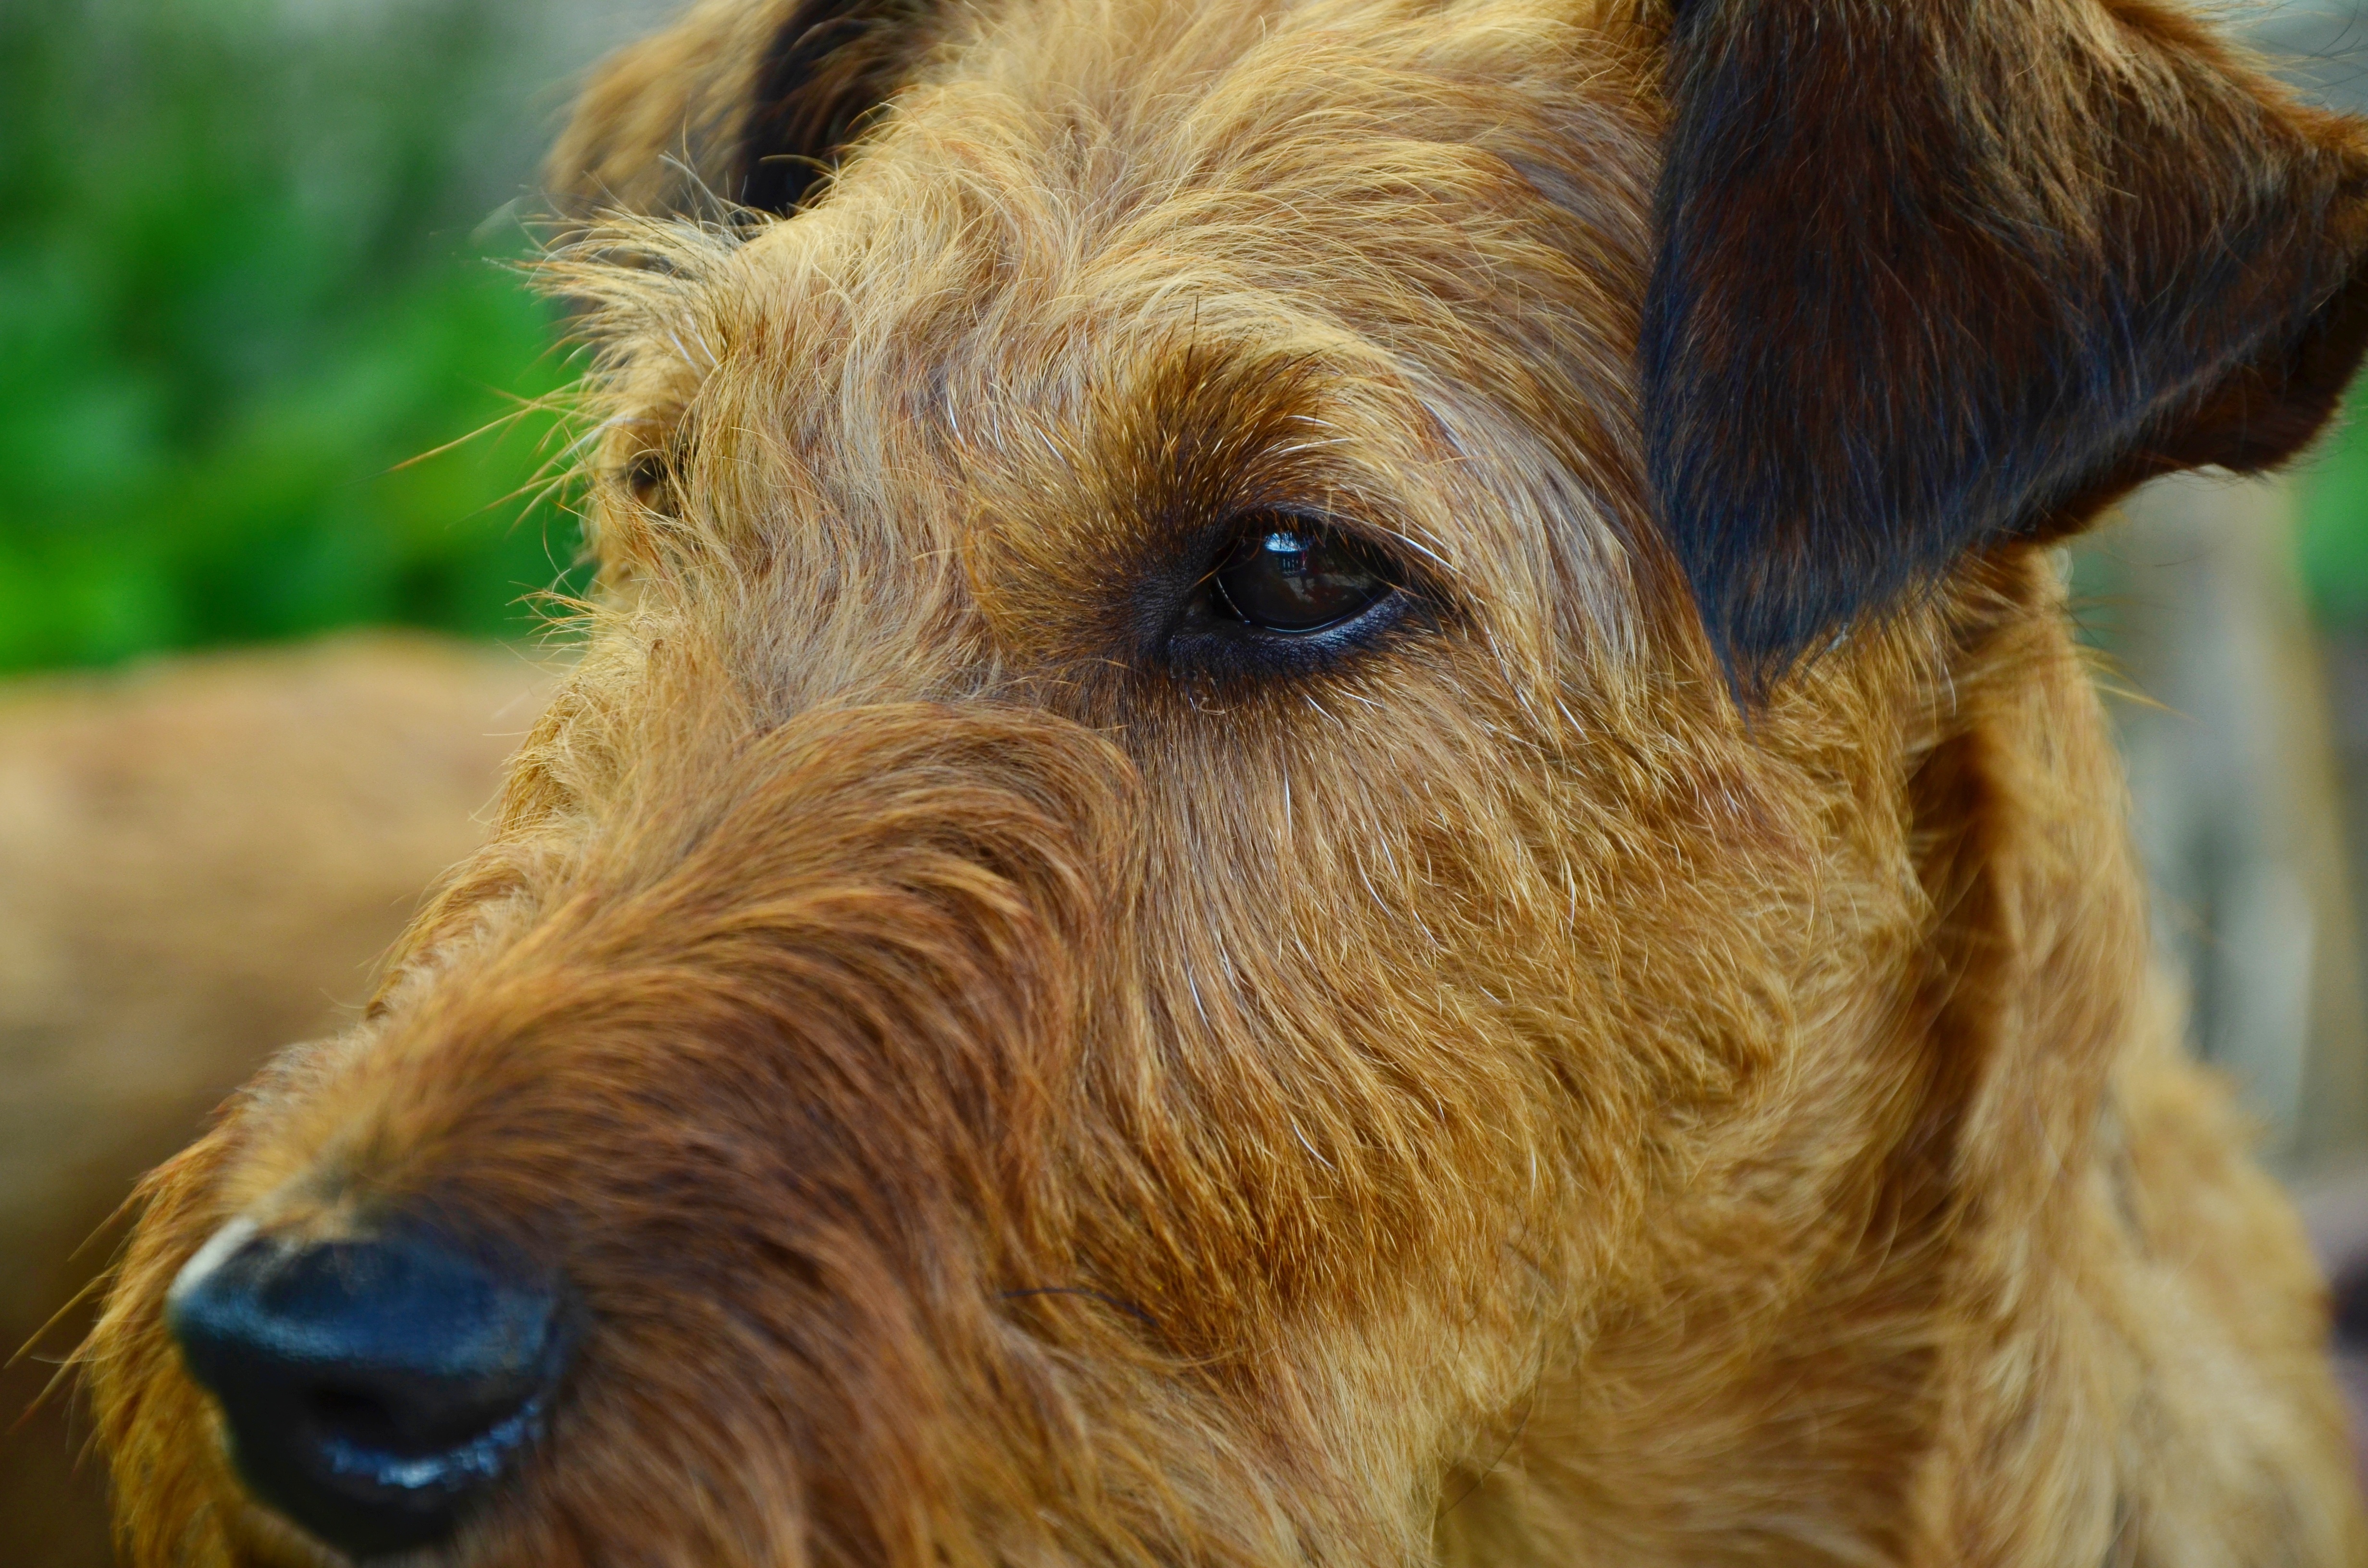
dog, animal, pet, fur, portrait, brown, mammal, close, friend, thoroughbred, face, snout, vertebrate, curious, dog breed, terrier, animal portrait, hundeportrait, dog snout, dog eyes, irish soft coated wheaten terrier, irish terrier, airedale terrier, lakeland terrier, dog like mammal, carnivoran, australian terrier, glen of imaal terrier, norwich terrier, norfolk terrier, welsh terrier, berger picard